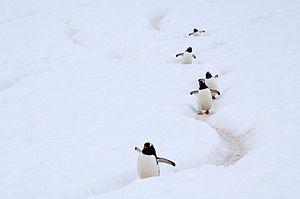
Le Manchot papou ou Papou, est une espèce d'oiseaux de la famille des Spheniscidae, répandu à travers les îles sub-antarctiques.